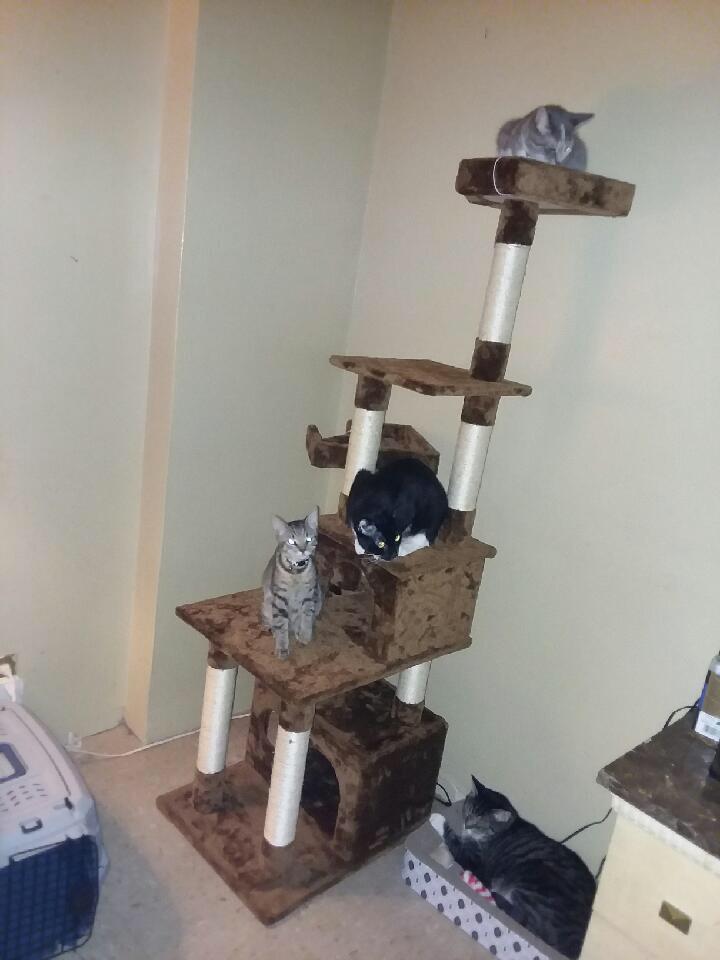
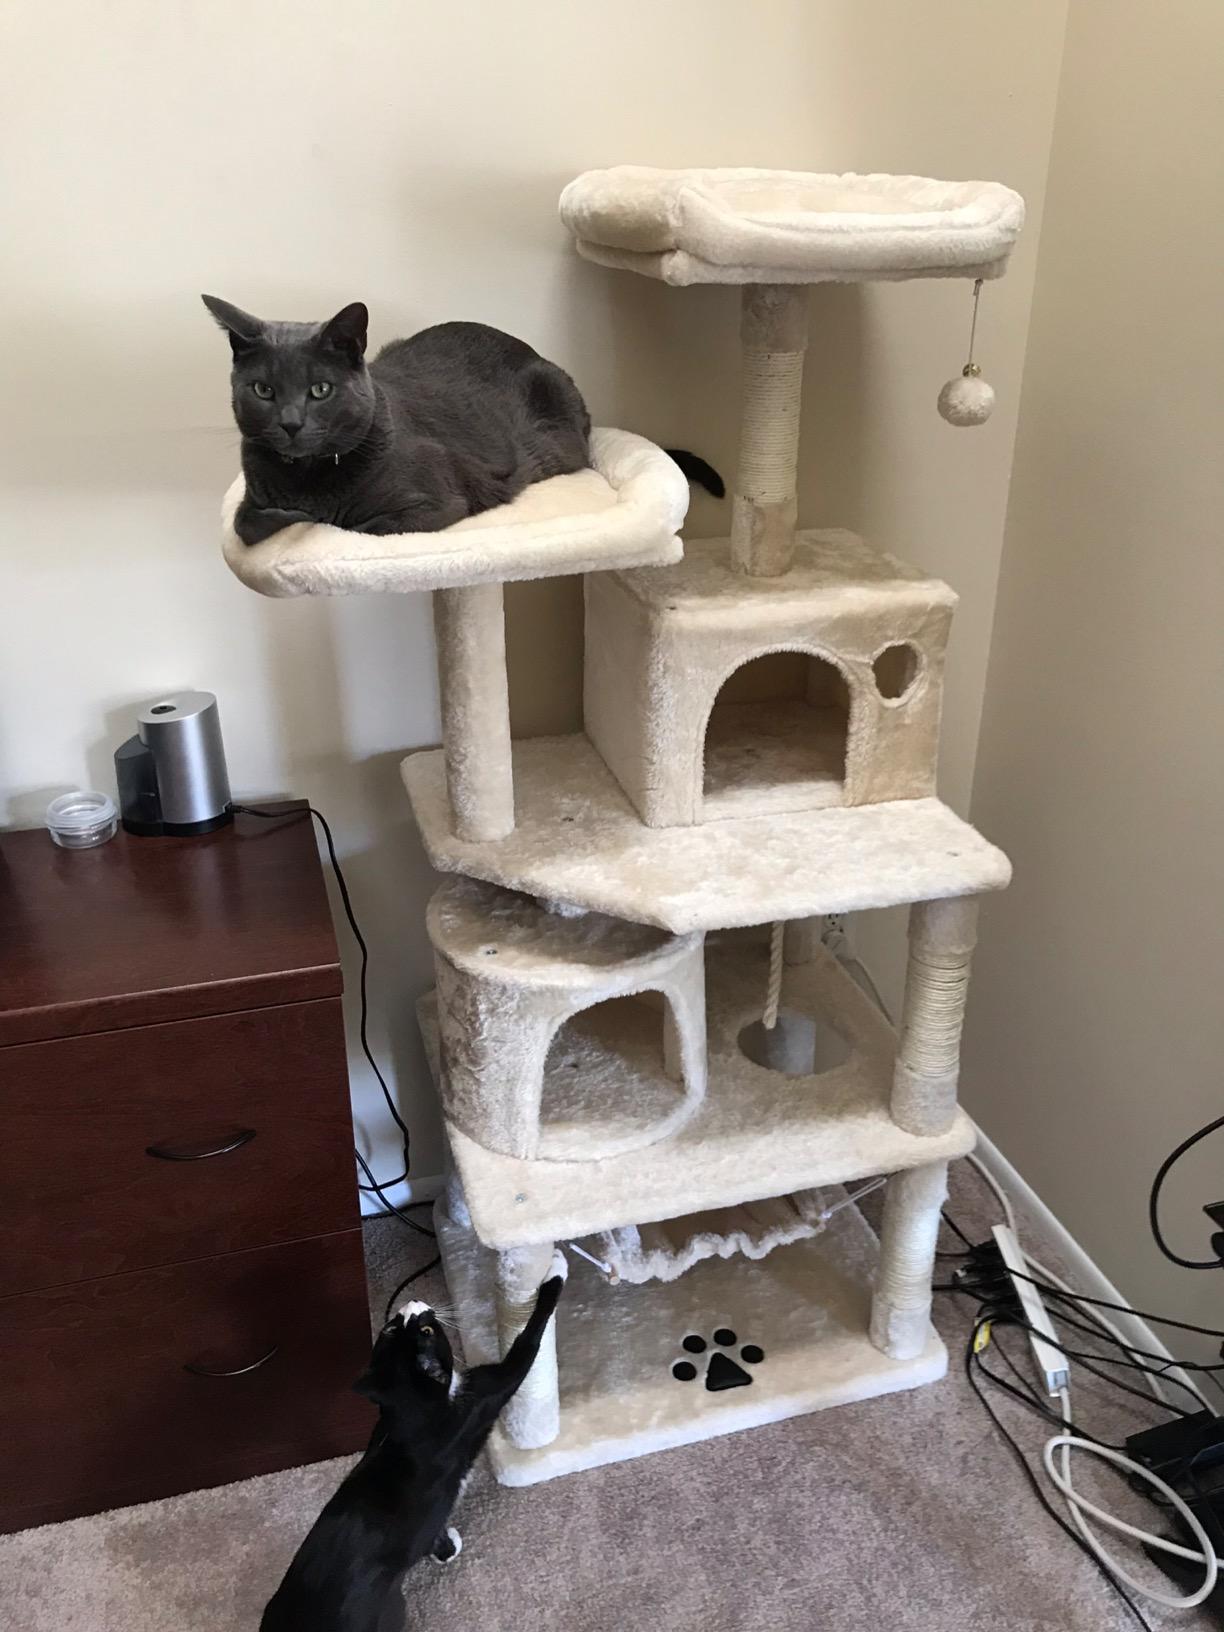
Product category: items_cat tree
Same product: no